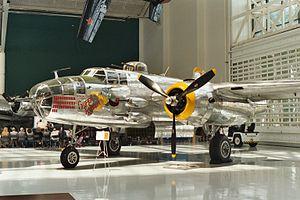
L'Evergreen Aviation & Space Museum est un musée consacré à l'aviation et l'aérospatiale créé en 1991 à McMinnville dans l'Oregon aux États-Unis. Il présente un certain nombre d'avions militaires et civils et d'engins spatiaux, notamment le plus grand avion jamais construit, le Hughes H-4 Hercules offert par The Walt Disney Company.